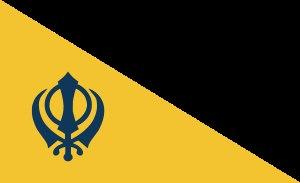
Nishan Sahib ou nisan sahib est le nom du drapeau sikh qui est placé au-dessus des gurdwaras, les temples sikhs, et les autres lieux religieux importants dans le sikhisme. Nishan vient du perse et veut dire drapeau, sahib vient de l'arabe et se traduit par « maître », « seigneur » ; c'est un titre honorifique souvent utilisé dans le sikhisme comme dans le nom du Livre saint : le Guru Granth Sahib.